Portrait of Omai

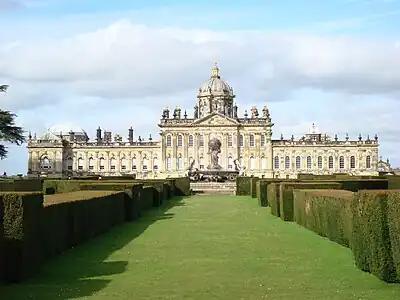
Castle Howard, the portrait's home for 200 years.

Reynolds was not commissioned to paint Mai's portrait, and the work remained in his studio until his death in 1792. It was auctioned by Greenwood's in April 1796, and acquired by the art dealer Michael Bryan for 100 guineas. Bryan sold it to art collector Frederick Howard, 5th Earl of Carlisle, and it was displayed in the Reynolds Room at Castle Howard for 200 years. It was not seen again at a public exhibition until it appeared at the Royal Academy in 1954.